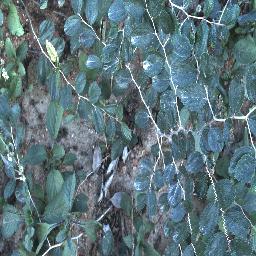
Label: chinee_apple